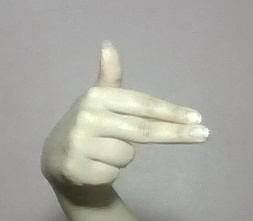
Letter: ghain